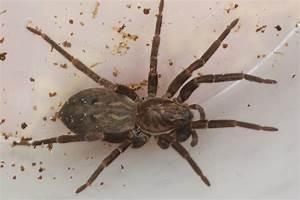
spider